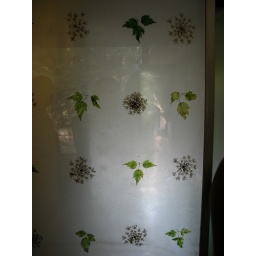
pressed plants in plexi door